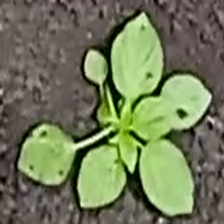
Weed species: Lamber_Quarter_plant(Chenopodium )